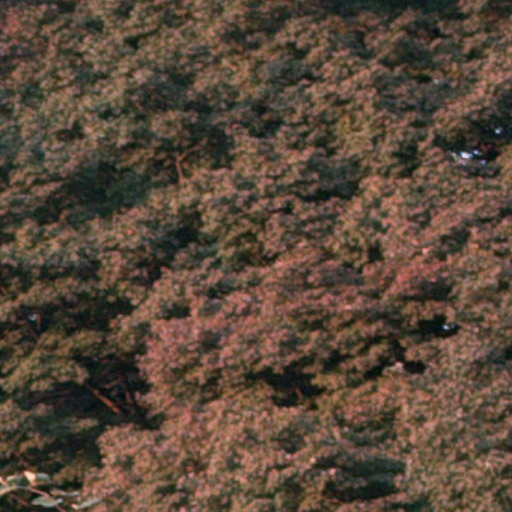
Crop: cassava